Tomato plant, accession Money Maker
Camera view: vertical (180 deg); turntable rotation: 0 degrees
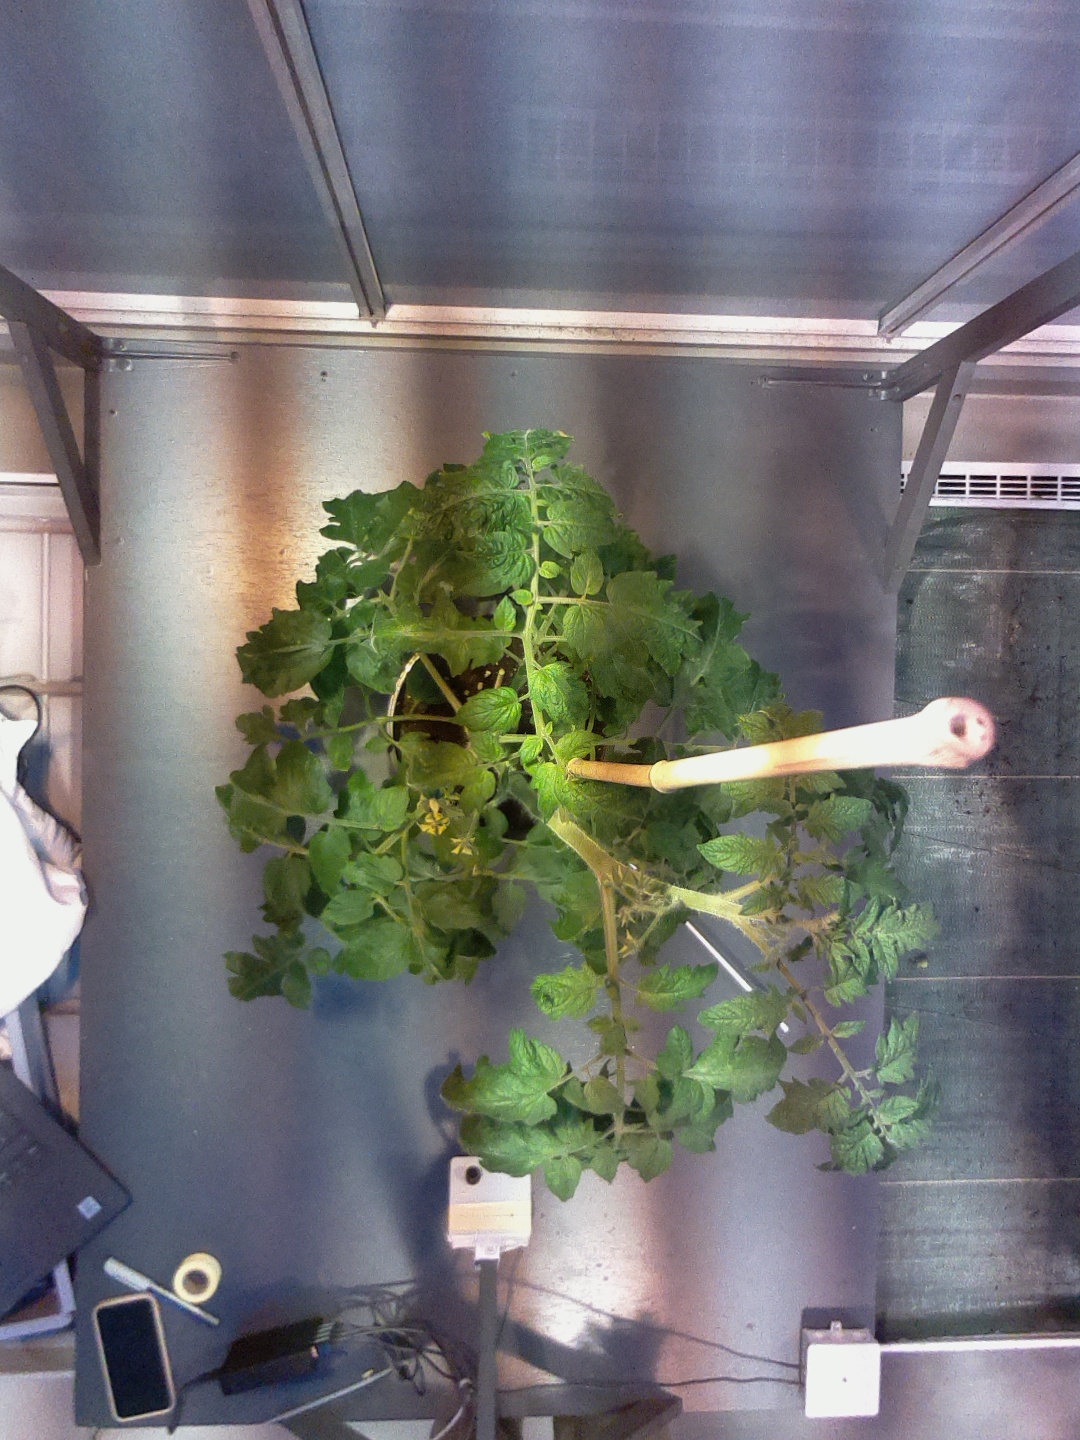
BBCH growth stage 65: Full flowering, 50%-60% of flowers open, first petals falling